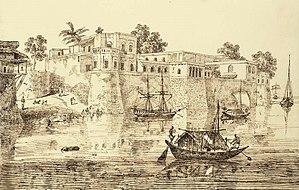
Vue de l'ancienne loge française de Patna en 1824. Les companies des Indes orientales hollandaise, française, anglaise et danoise avaient des loges à Patna, principal centre du commerce de l'opium et du salpêtre du nord de l'Inde. Malgré ses efforts, la France ne put récupérer sa loge de Patna (et plusieurs autres loges) lorsqu'elle reprit possession de ses comptoirs de l'Inde en 1816. Dessin au crayon et à l'encre de Sir Charles D'Oyly (1781-1845) daté de 1824.